The 100 Greatest Films of Argentine Cinema

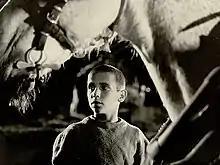
"Crónica de un niño solo" (1965) by Leonardo Favio was chosen as the best Argentine film of all time in the 2000 survey.

Due to the coincidences in the number of votes, the list of the 100 greatest films actually consists of 101 films divided into 43 positions.